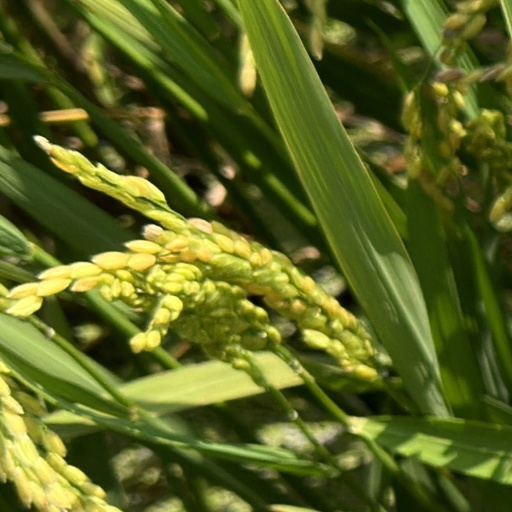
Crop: rice